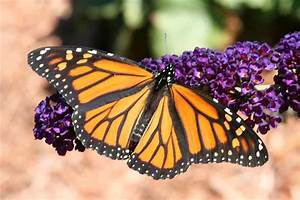
Label: butterfly